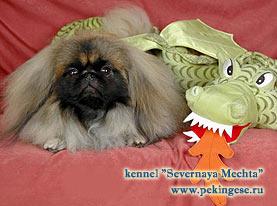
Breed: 480-n000125-Pekinese